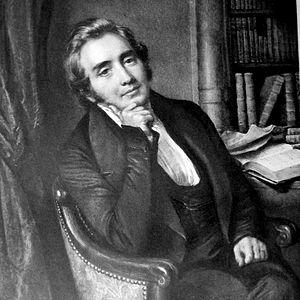
Guillaume Adam de Félice, né le 12 mars 1803 à Otterberg et mort le 23 octobre 1871 à Lausanne, est un théologien protestant français abolitionniste, d'origine suisse.